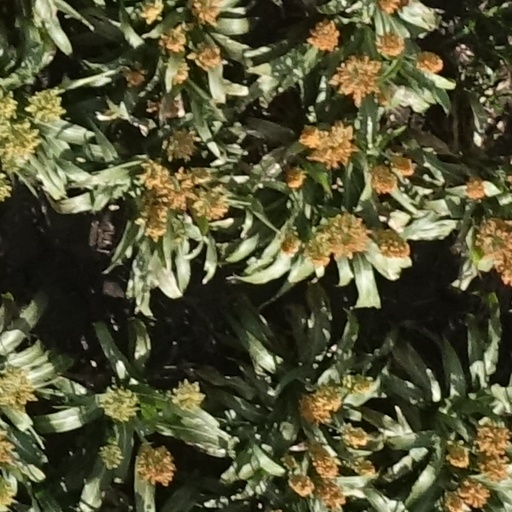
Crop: sorghum